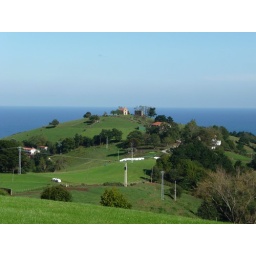
Lonely house on the hill near the ocean